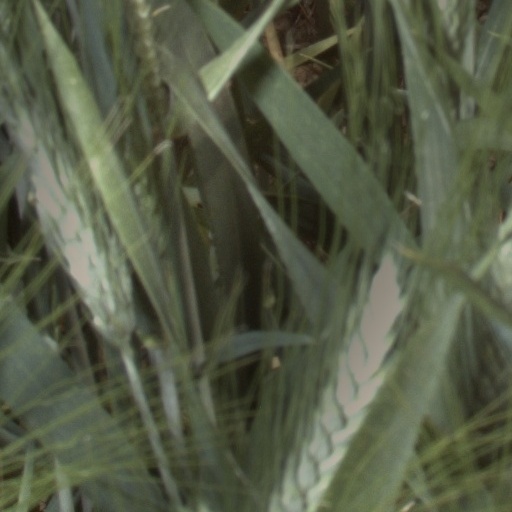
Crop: wheat